Cliff Durant

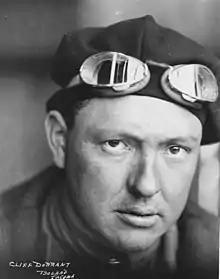
Durant in 1919

Russell Clifford Durant (November 26, 1890 – October 31, 1937) was an American playboy and racing driver.